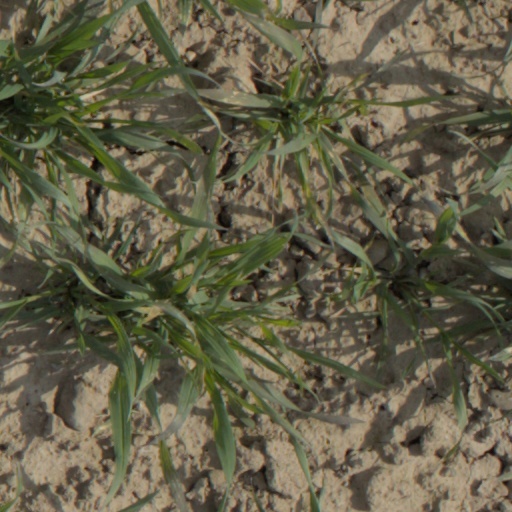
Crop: wheat